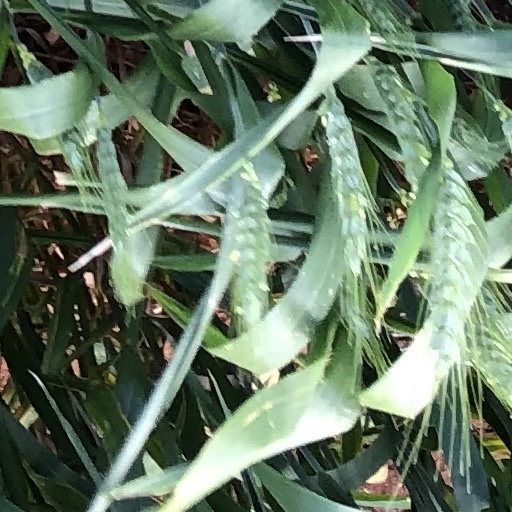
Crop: wheat